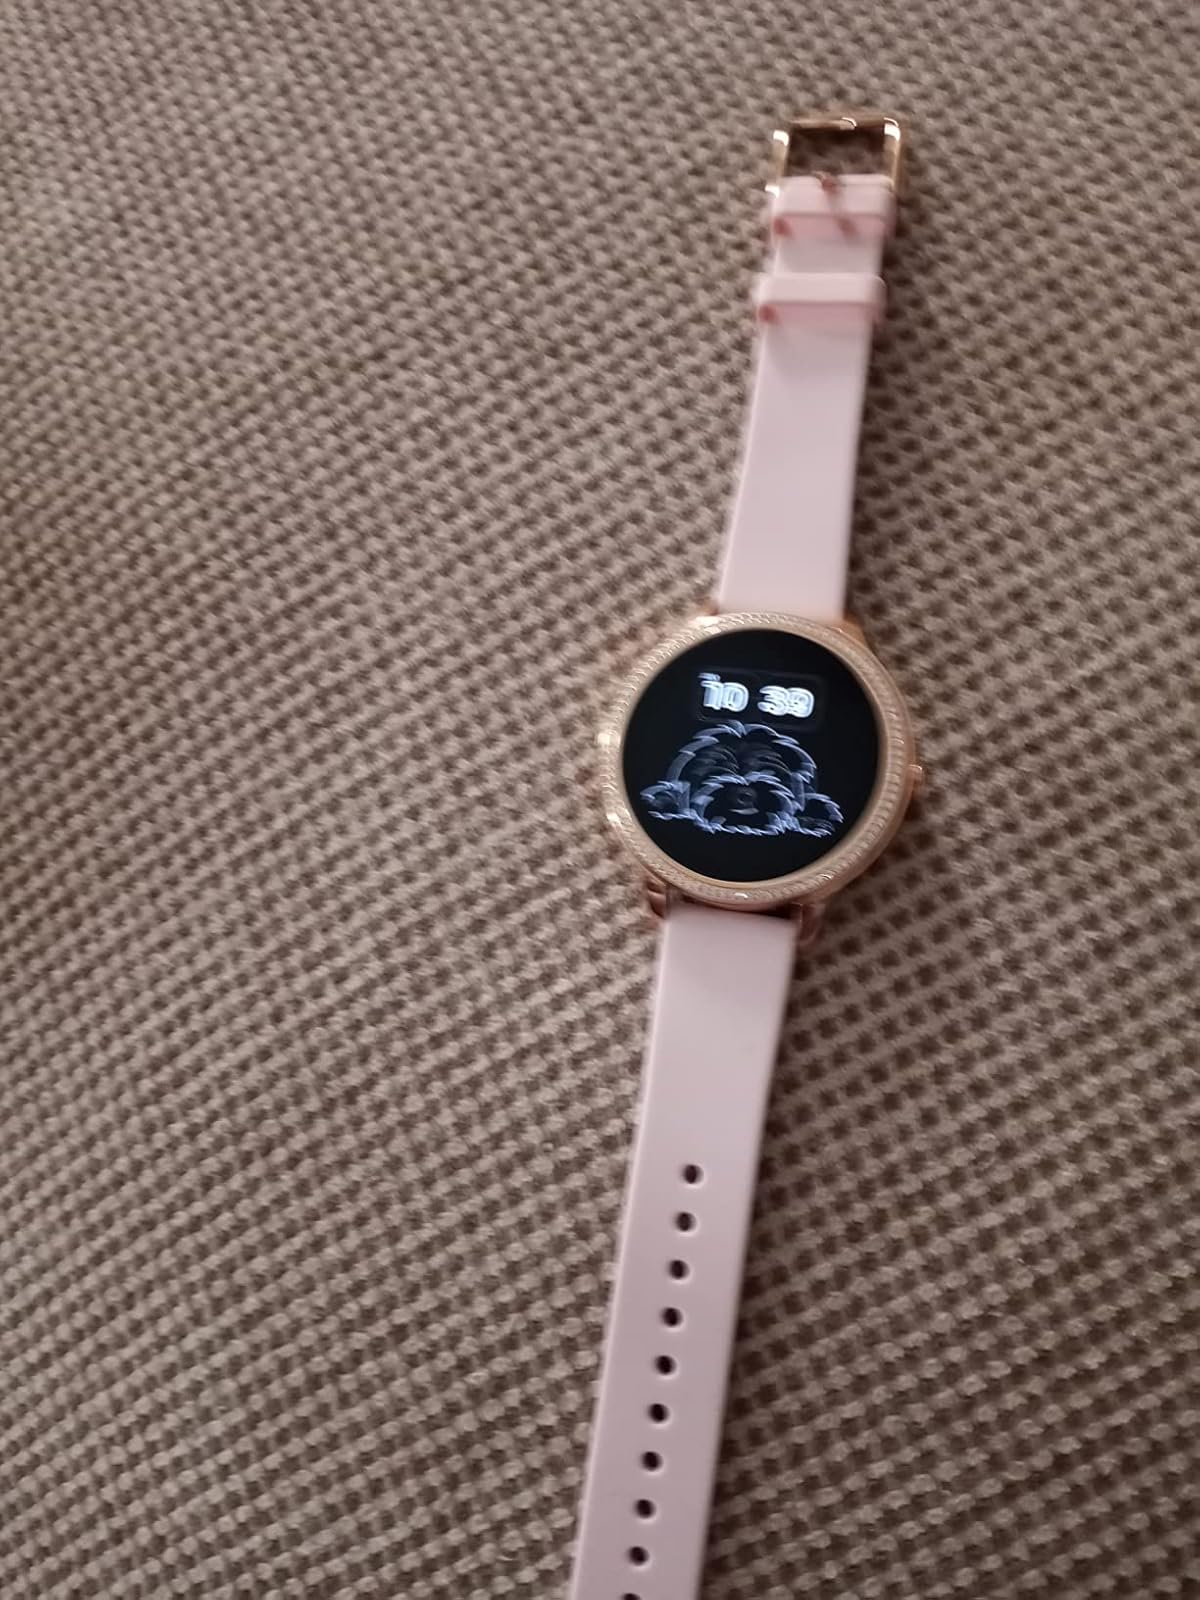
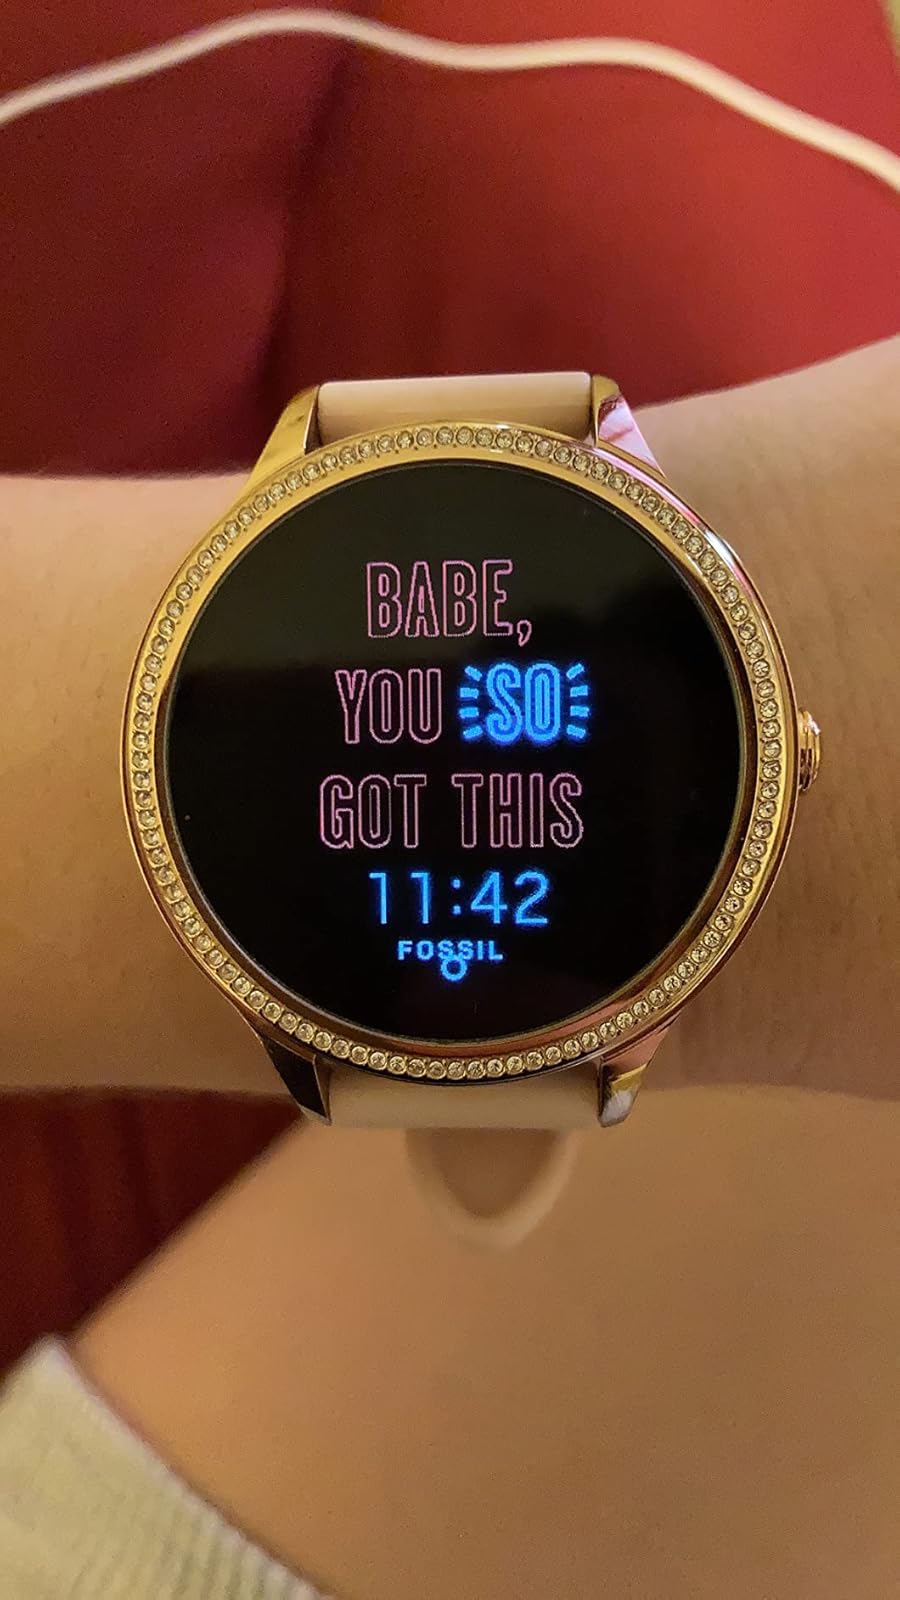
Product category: smartwatch
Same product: yes